Blind Willie McTell (song)

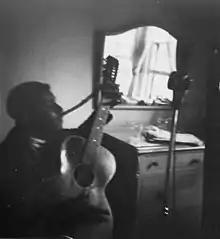
McTell in 1940

"Blind Willie McTell" is a song written and performed by American singer-songwriter Bob Dylan. Named for the blues singer of the same name, the song was recorded in the spring of 1983, during the sessions for Dylan's album "Infidels"; however, it was ultimately left off the album and did not receive an official release until 1991, when it appeared on "The Bootleg Series Volumes 1–3 (Rare & Unreleased) 1961–1991". It was also later anthologized on "Dylan" (2007).